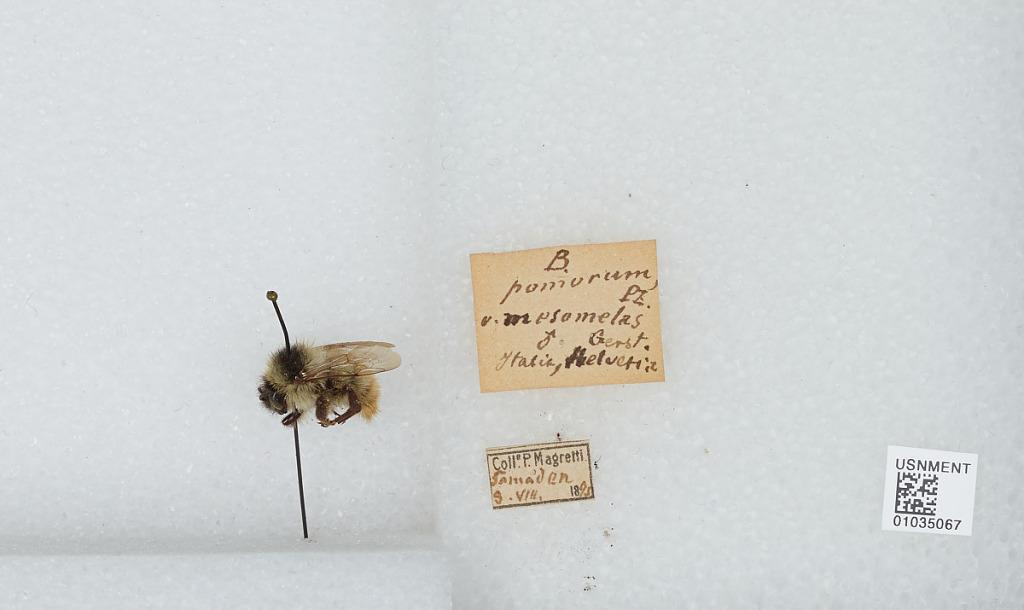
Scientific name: Bombus (Rhodobombus) mesomelas Gerstäcker
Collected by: P. Magretti
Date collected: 1875-8-9
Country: Italy
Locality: Helvtica